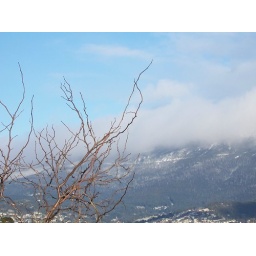
I enjoyed picking up the bare winter tree in our school playground.